Malena Burke

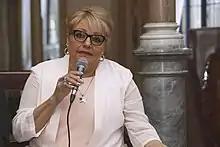
Burke in 2018

Malena Burke (born September 15, 1958 in Havana, Cuba) is a well-known Cuban singer now living in Miami.